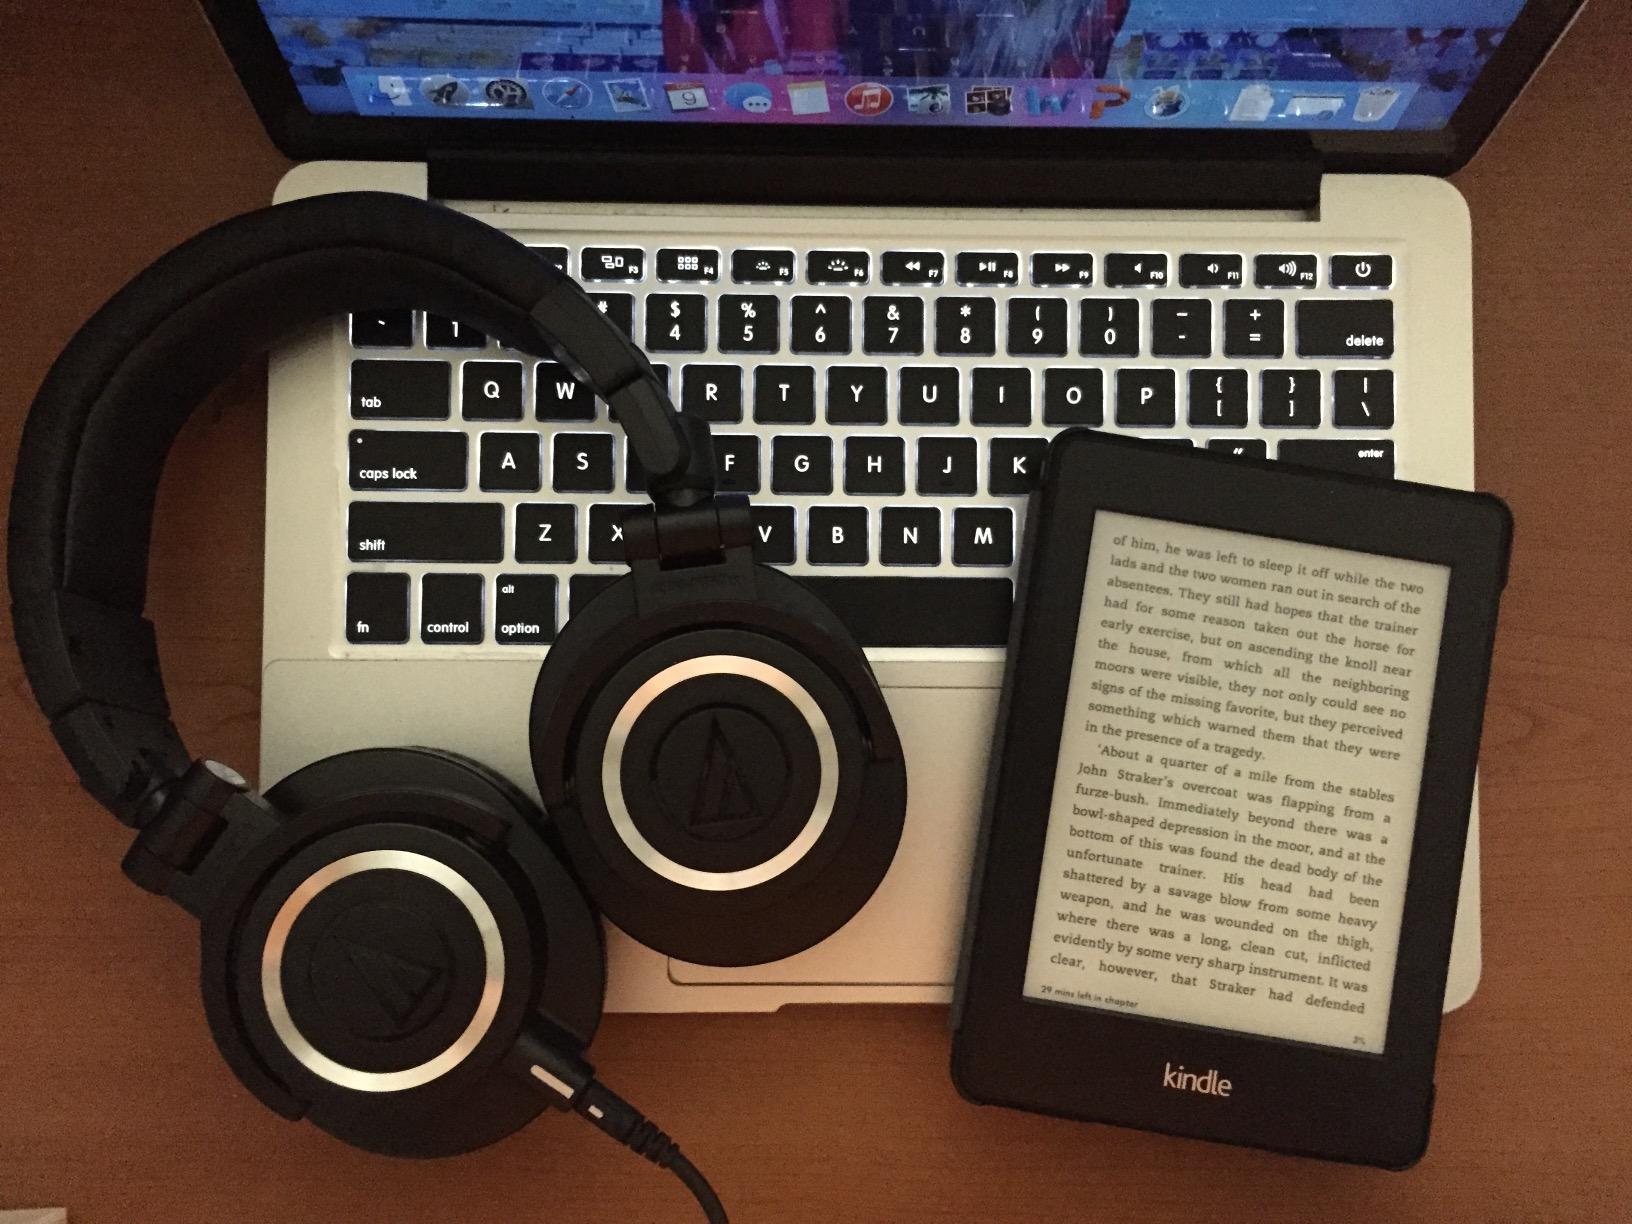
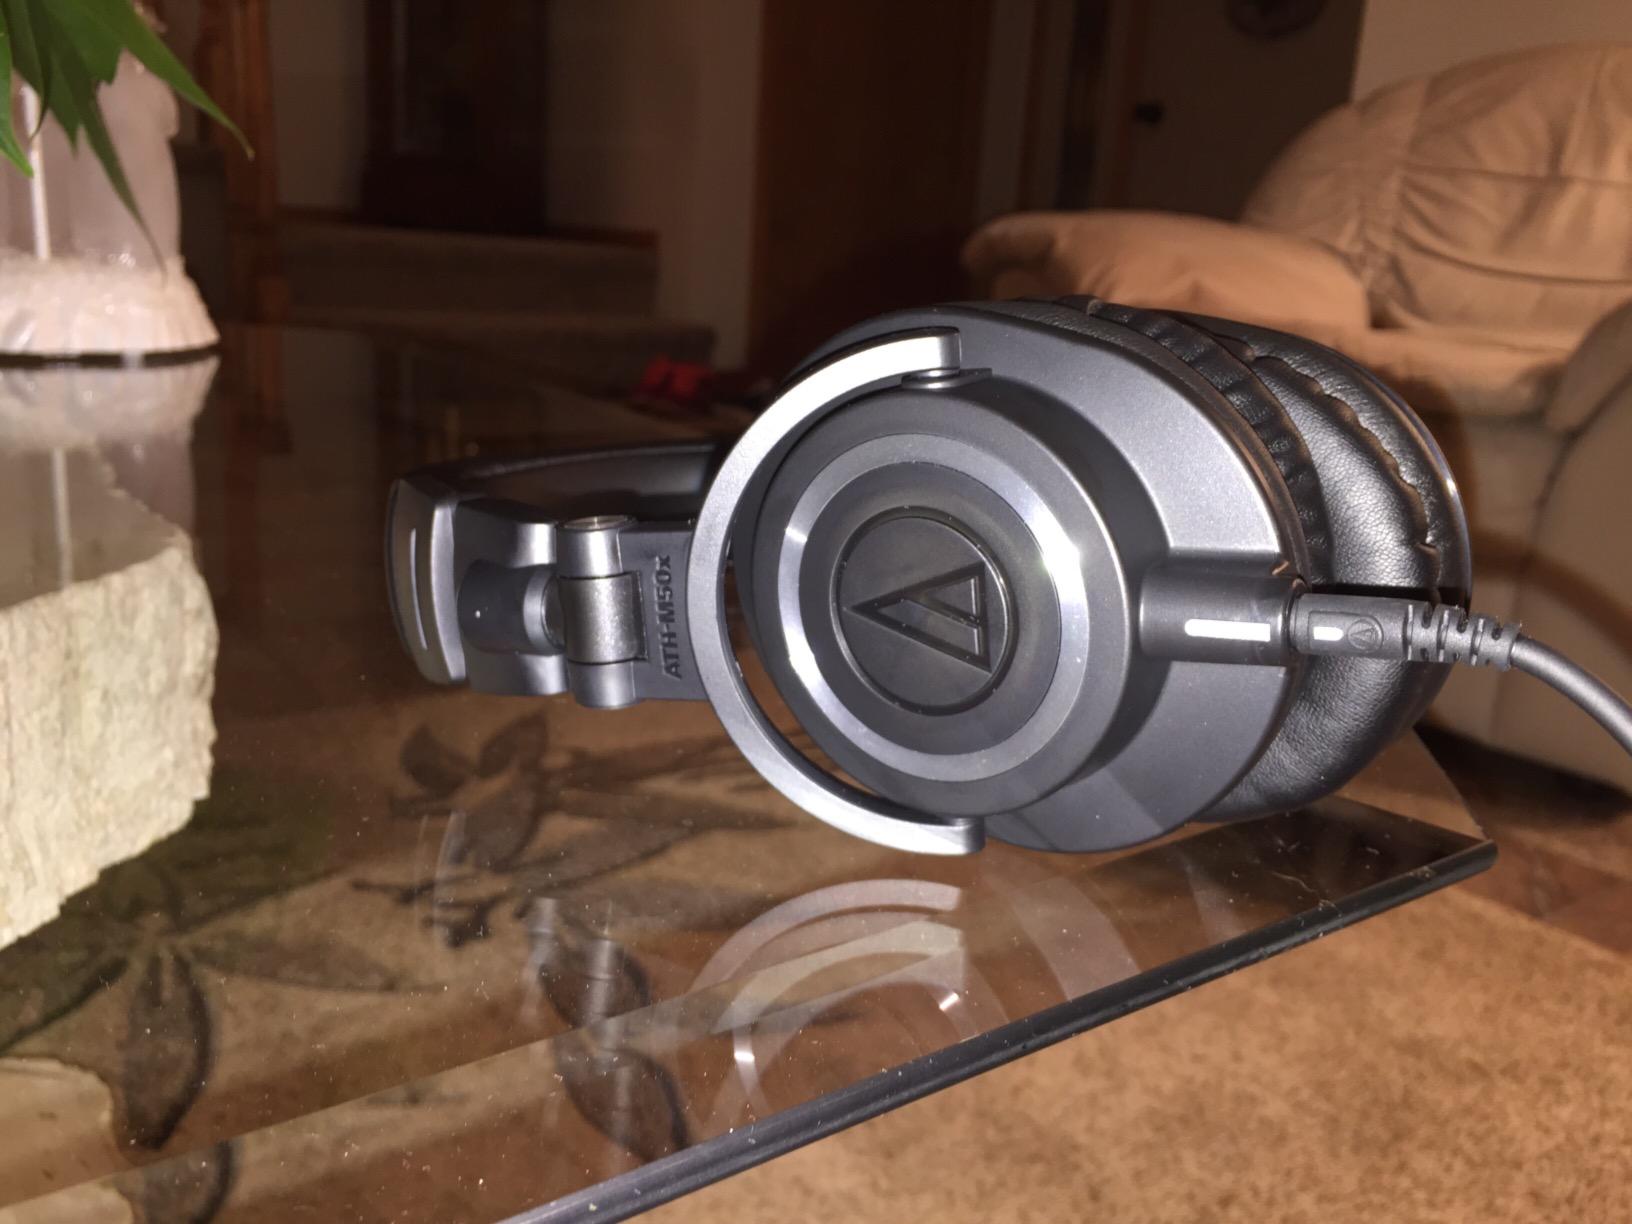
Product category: headphones
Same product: yes